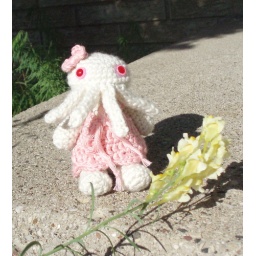
Hello Kthulhu in a bed of clover.crafted for ejcetsy4in tallbamboo merino with bamboo-cotton blend dress &amp;amp; bow.